Ma'alot massacre

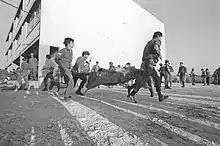

The Ma'alot massacre was a Palestinian terrorist attack that occurred on 14–15 May 1974 and involved the hostage-taking of 115 Israelis, chiefly school children, which ended in the murder of 25 hostages and six other civilians. It began when three armed members of the Democratic Front for the Liberation of Palestine (DFLP) infiltrated Israel from Lebanon. Soon afterwards they attacked a van, killing two Israeli Arab women while injuring a third, and entered an apartment building in the town of Ma'alot, where they killed a couple and their four-year-old son. From there, they headed for the Netiv Meir Elementary School in Ma'alot, where in the early hours of 15 May 1974 they took hostage more than 115 people including 105 children. Most of the hostages were 14- to 16-years-old students from a high school in Safad on a pre-military Gadna field trip spending the night in Ma'alot.